Sapi-Portuguese Ivory Spoon

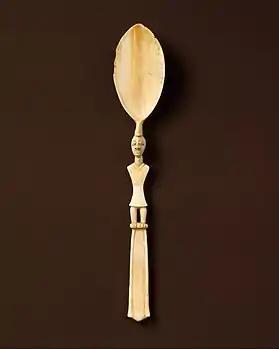

This ivory spoon carving is believed to have been created by a Sapi artist. Sapi was a name used by Portuguese traders to describe the people that lived along the coast of Sierra Leone, a country on the southwestern coast of Africa bordered by Guinea and Liberia. During the 15th and 16th centuries, the time frame in which this piece was created, the Portuguese dominated global trade, with ports all over the world, including India, Brazil, and Sierra Leone. The Portuguese sought out gold, ivory, and pepper from Africa as those were their main exports. Ivory was a particularly valuable resource because the strong material was used to make durable everyday items like utensils. Ivory was often associated with power, this could be because it came from elephants, one of the largest mammals on the planet and because of this it wasn’t an abundant resource.